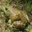
Label: frog